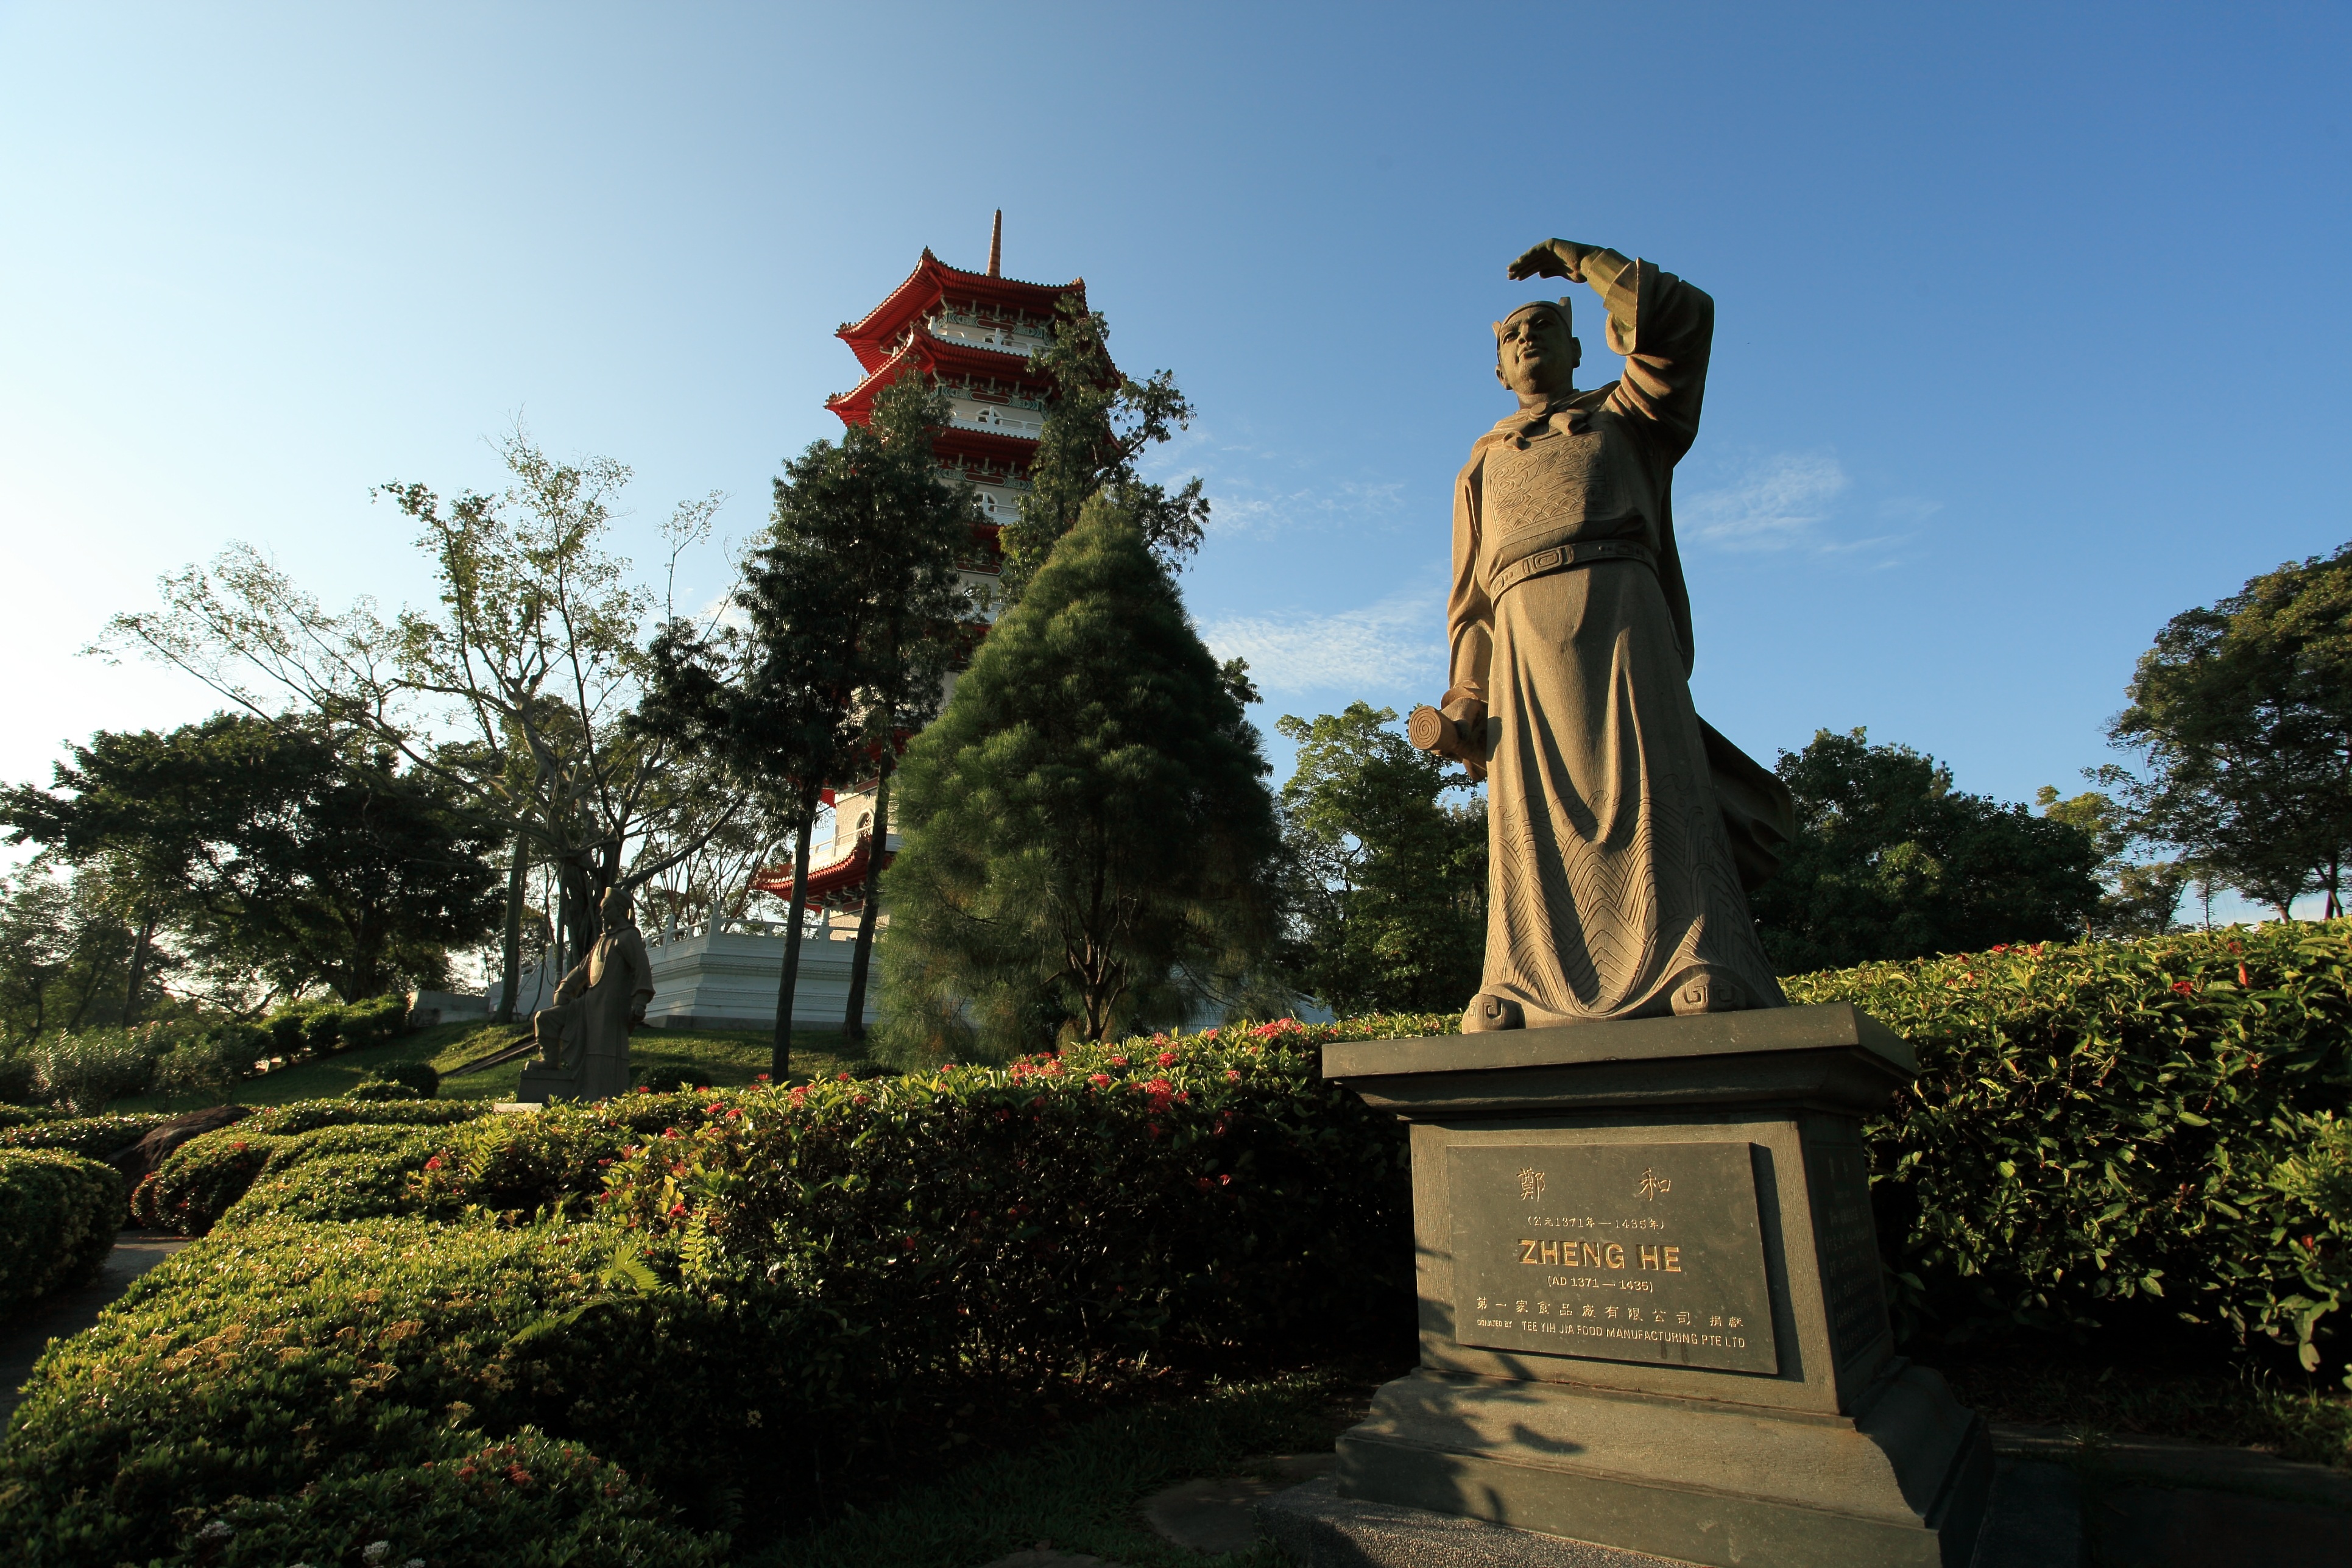
landscape, tree, nature, forest, grass, outdoor, light, cloud, architecture, plant, sky, leaf, lake, city, urban, country, monument, summer, travel, environment, statue, spring, green, chinese, scenic, peaceful, natural, autumn, park, scenery, weather, asia, landmark, blue, garden, tourism, leisure, season, sculpture, sunny, national, memorial, temple, bright, history, scene, tourist attraction, singapore, east, chinese garden